Elizabeth Thompson

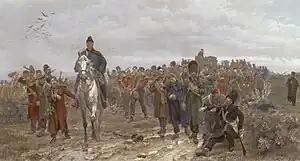
"The Return from Inkerman" (1877), Ferens Art Gallery, Kingston-upon-Hull

In 1879, Butler came within two votes of becoming the first woman to be elected as an Associate Member of the Royal Academy (apart from two founder Members, Mary Moser and Angelica Kauffman; ultimately, the first female Associate Member was Annie Swynnerton, elected in 1922, and the first full Member was Laura Knight in 1936).